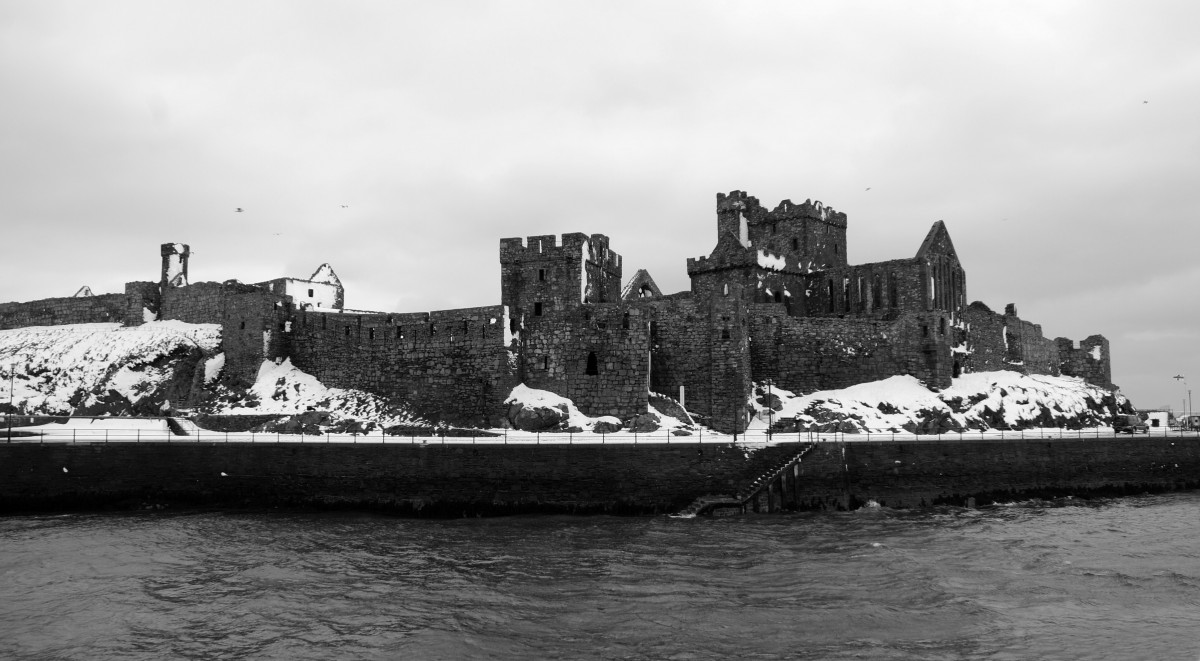
Tags: black and white, boat, vehicle, castle, fortification, battlement, ruin, waterway, tugboat, watercraft, destroyer, ocean liner, monochrome photography